Question: Please indicate a possible affordance area of baseball bat that can be used for holding
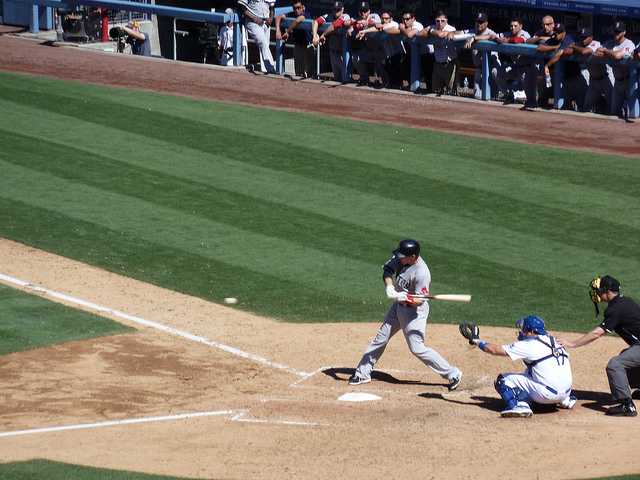
Answer: [376.316, 282.105, 418.421, 311.579]